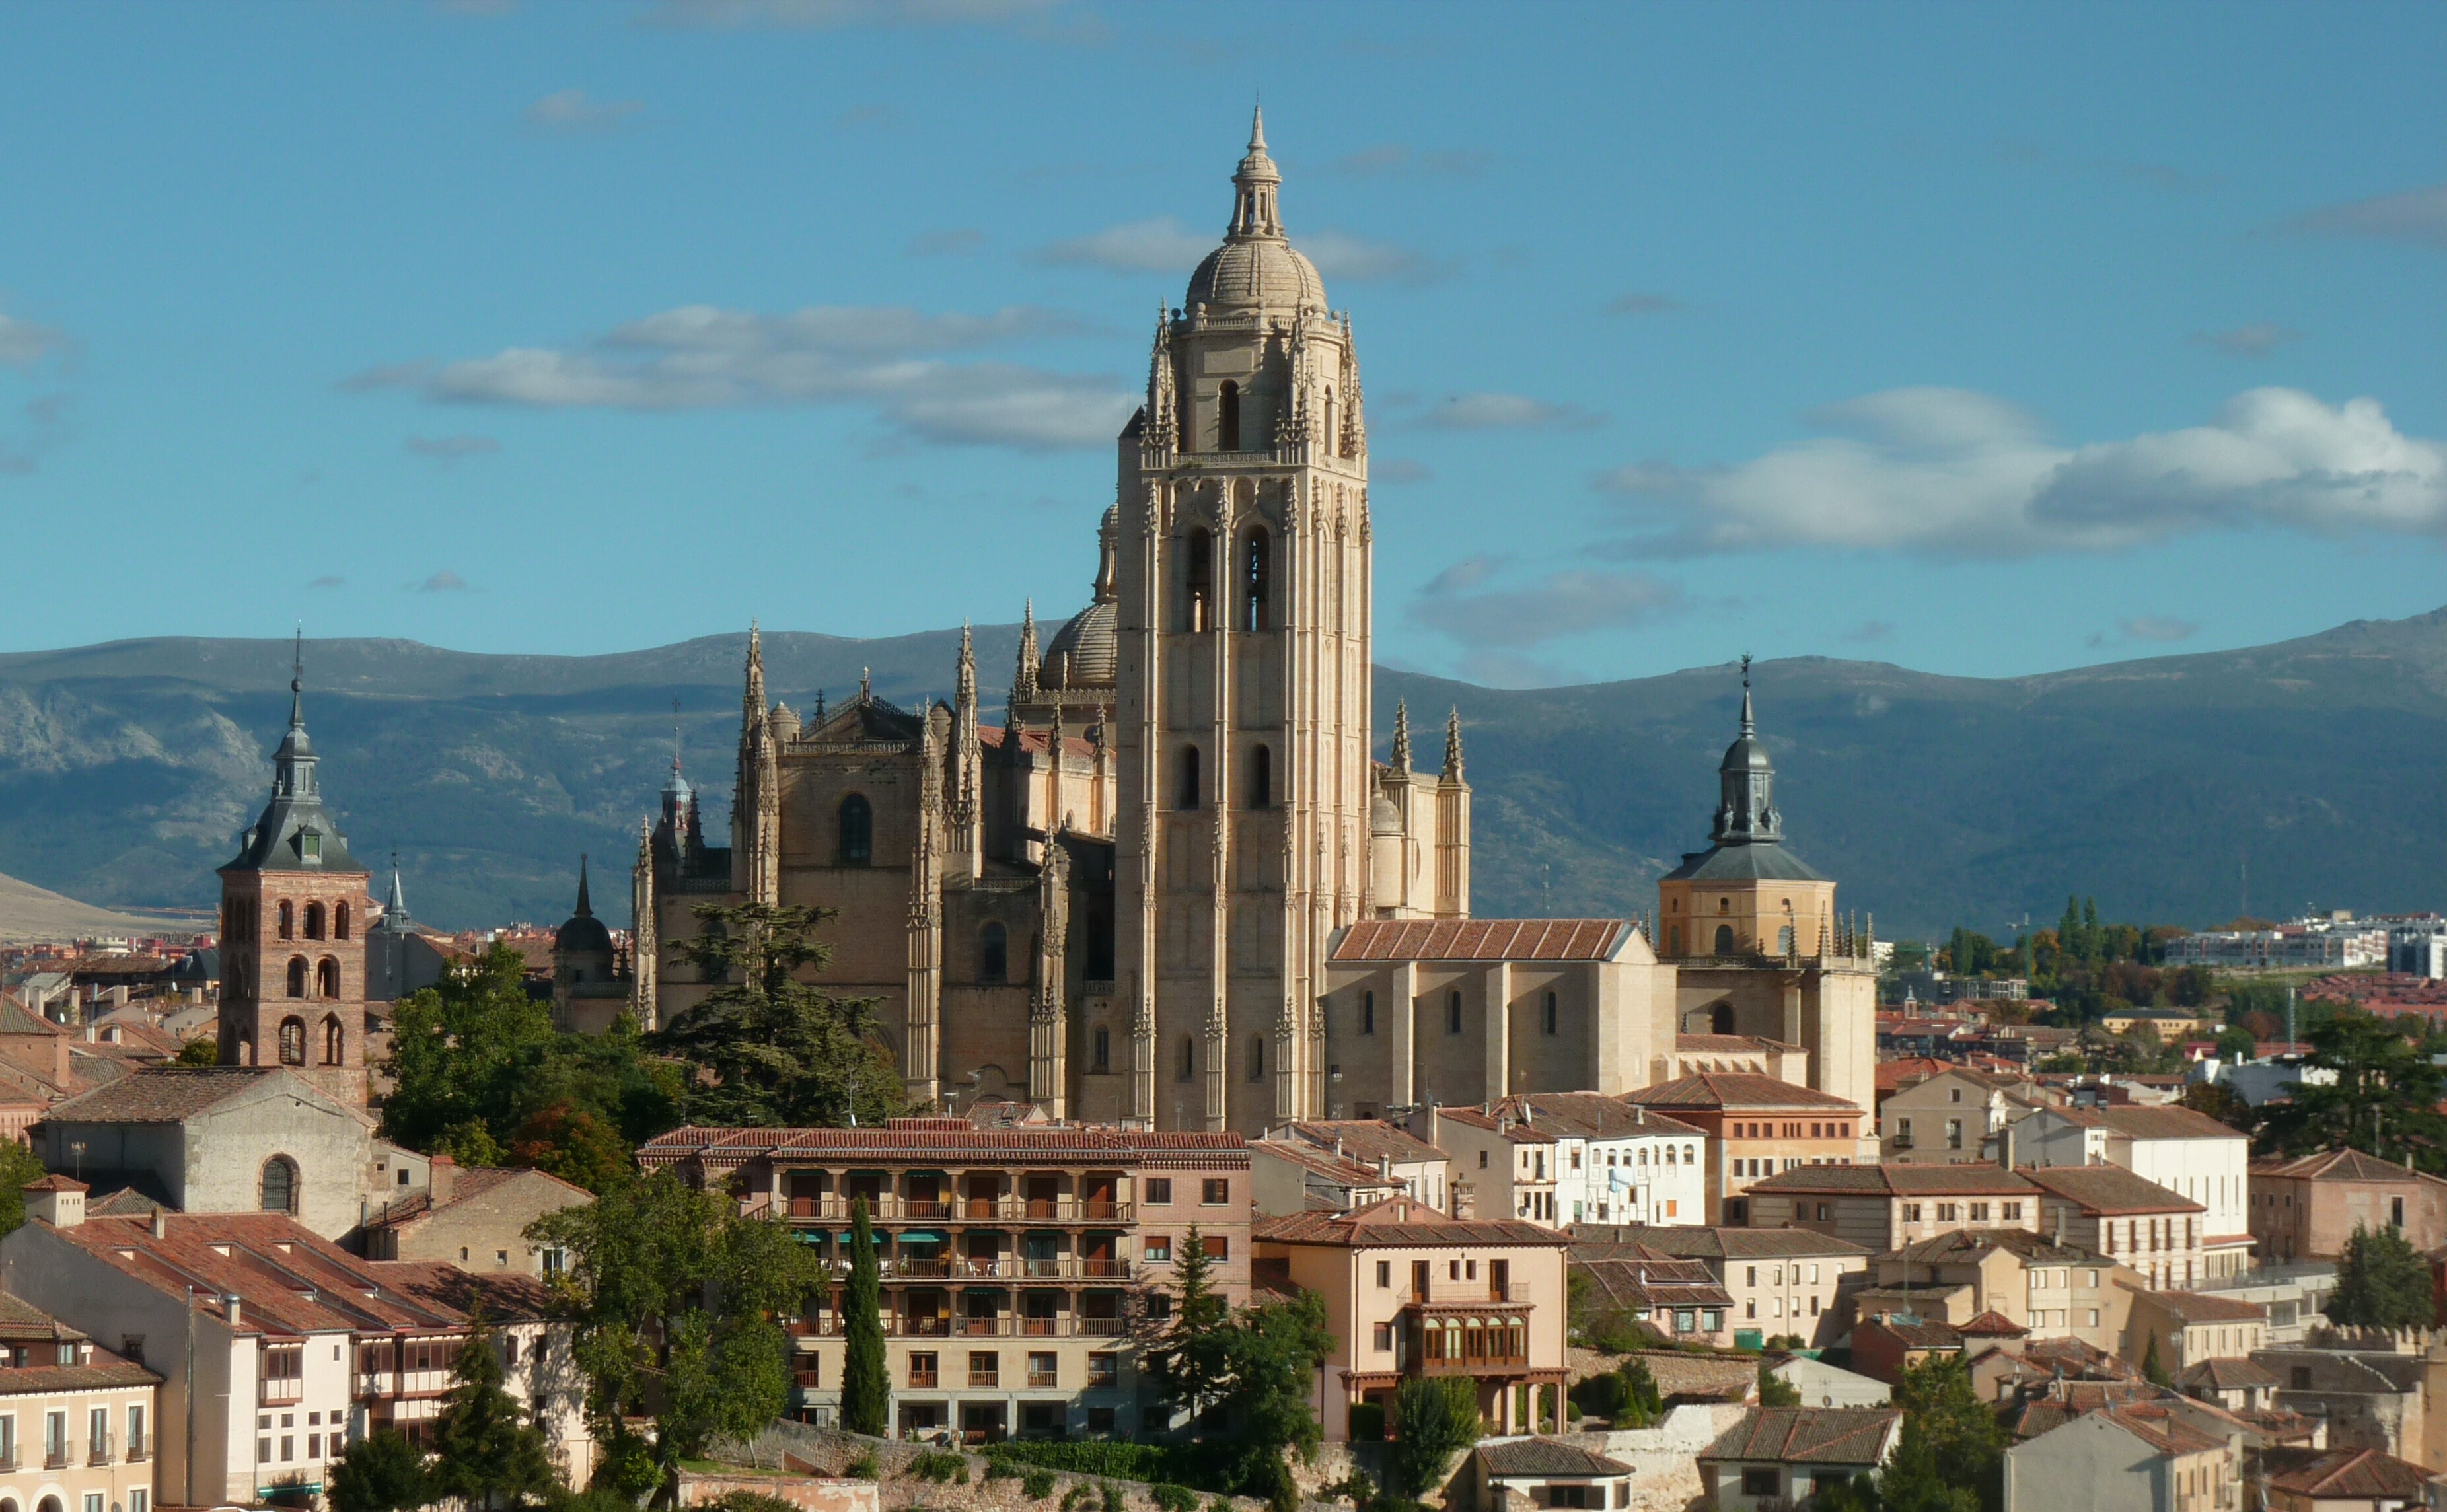
town, building, city, cityscape, landmark, church, cathedral, tourism, place of worship, spain, spire, segovia, basilica, tours, historic site